Didi (footballer, born 1928)

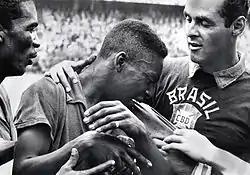
Celebration after final whistle in 1958 FIFA World Cup Final. From the left, Didi, Pelé and Gilmar.

He became professional playing for Madureira and came to prominence when he joined Fluminense in 1949. At Fluminense, Didi played between 1949 and 1956, the club for which he played the longest time without interruption, having played 298 matches and scored 91 goals, being one of the main responsible for winning the 1951 Carioca Championship, in addition to scoring the first goal in the history of Maracanã for the Carioca Selection in 1950, defending his childhood club, and leading the Brazil National team in winning the 1952 Panamerican Championship, disputed in Chile, in the first relevant achievement of the Brazil national team abroad, having played alongside Djalma Santos, Castilho, Waldo, Telê Santana, Orlando Pingo de Ouro, Altair and Pinheiro, among others. During seven seasons with the club he won the Campeonato carioca in 1951 and 1952 Copa Rio. On 16 June 1950, in a friendly match involving Rio de Janeiro and São Paulo youth state teams, Didi (aged 21), playing for Rio de Janeiro, scored the first ever goal at the Maracanã Stadium.